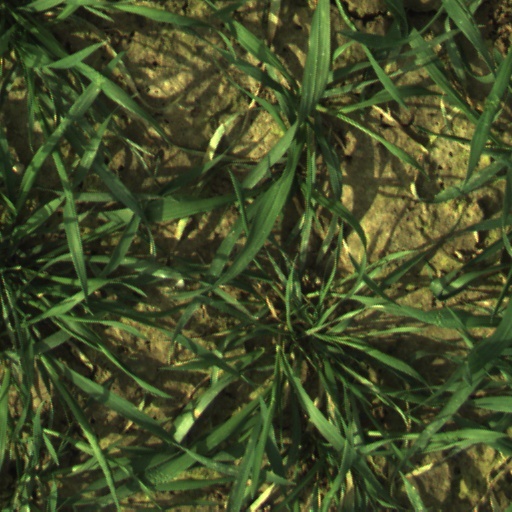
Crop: wheat